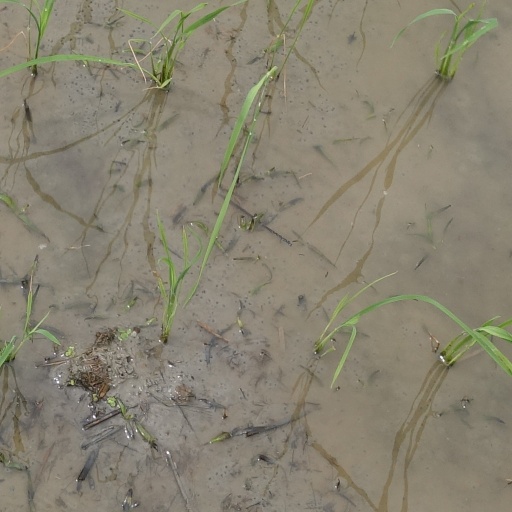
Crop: rice